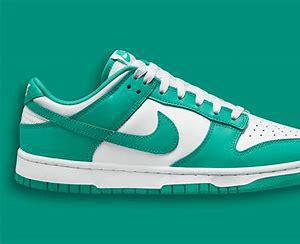
Brand: Nike
Model: Dunk Retro